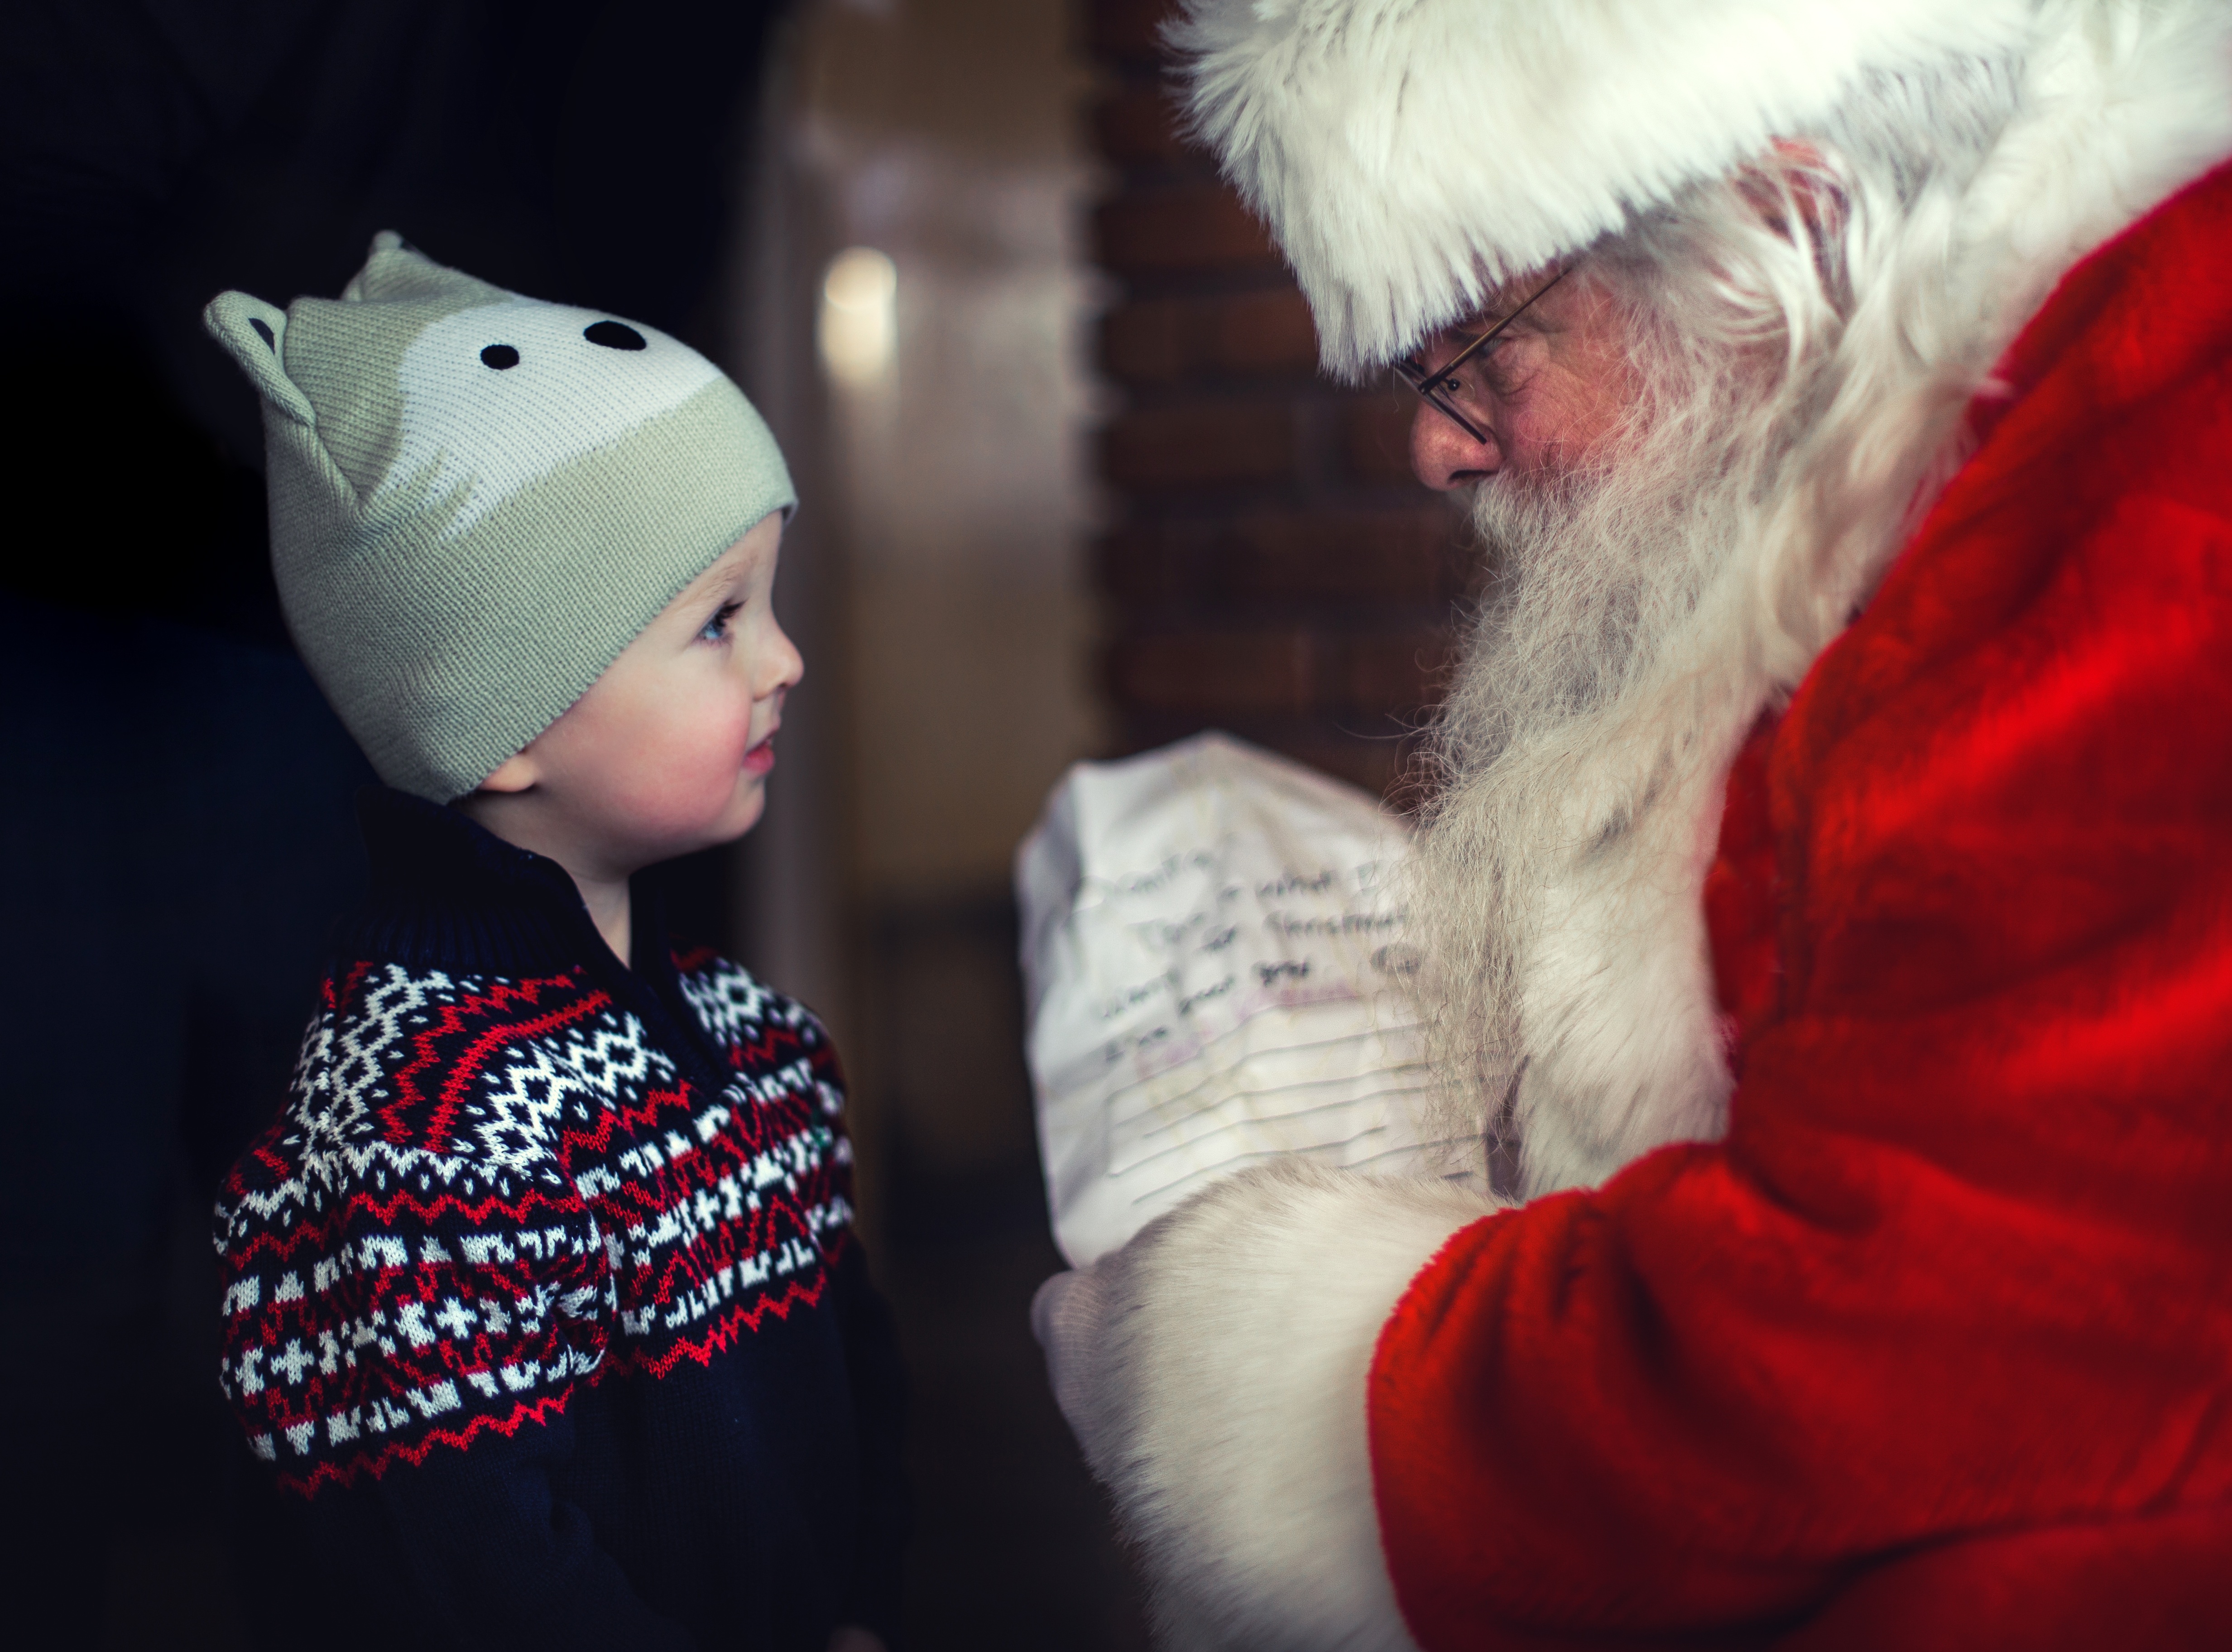
red, color, christmas, beard, festive, santa, father christmas, santa claus, fictional character